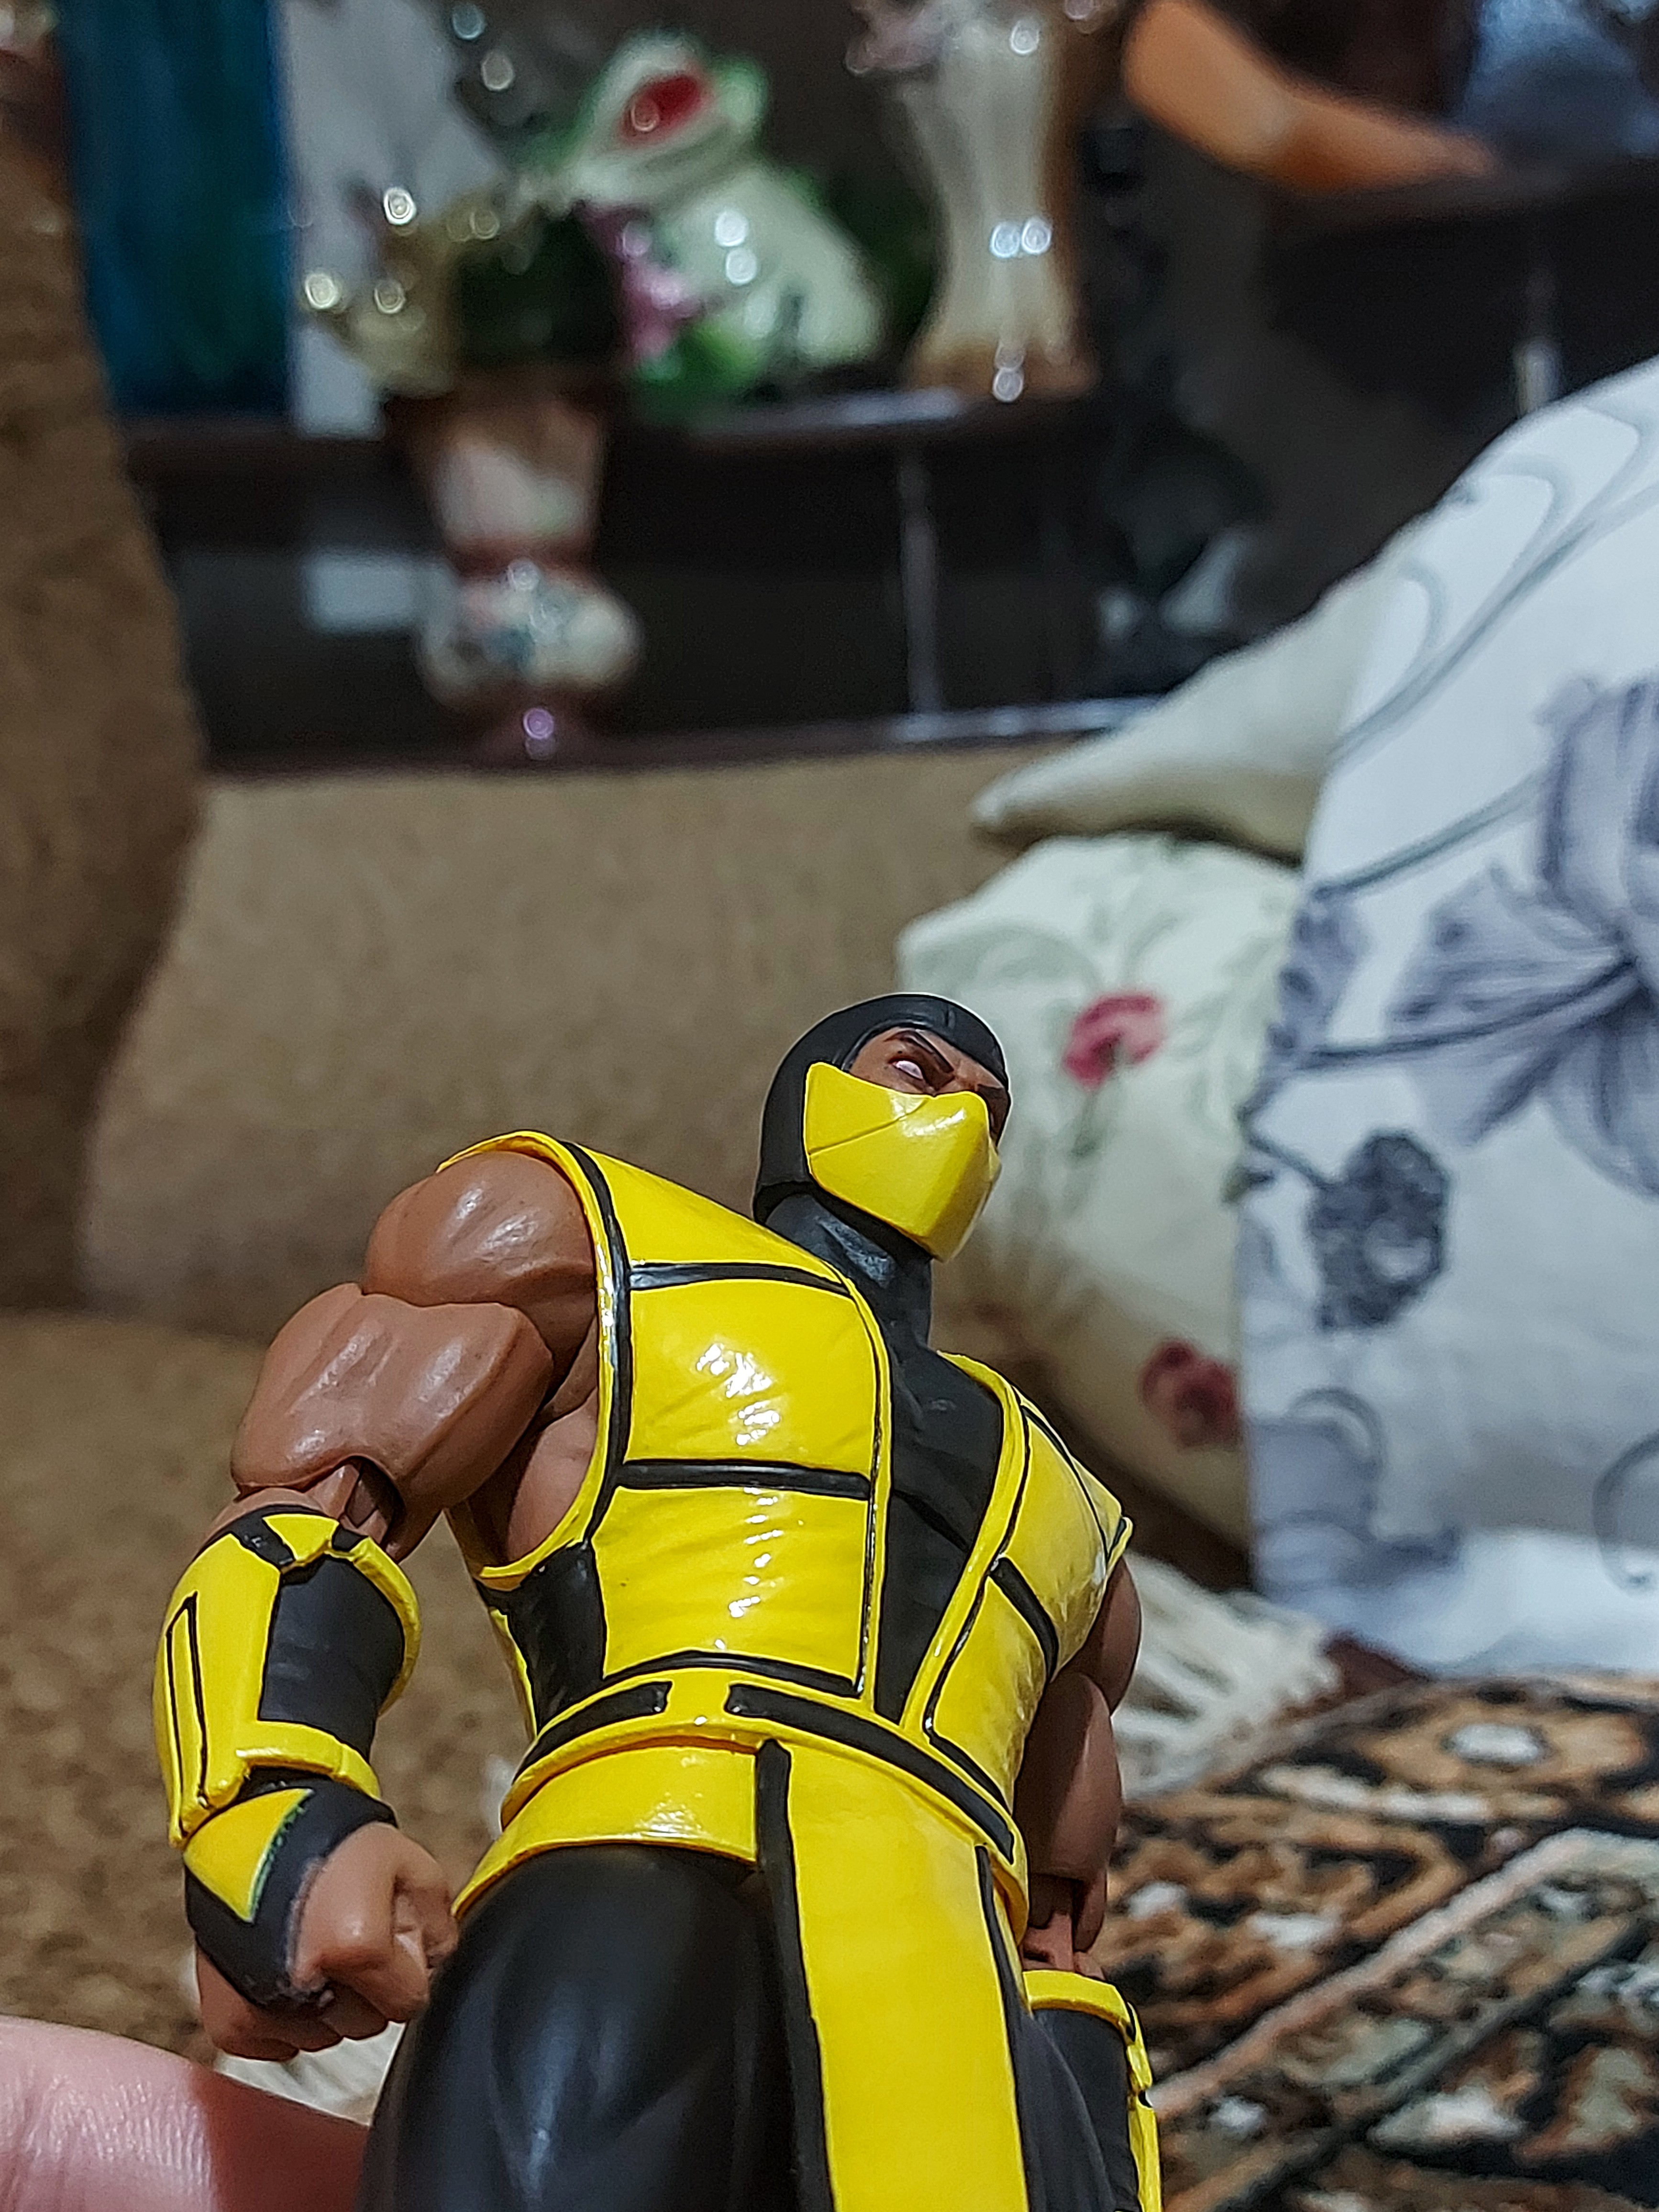
scorpion, storm, collectibles, white, yellow, justice league, cape, event, toy, personal protective equipment, competition event, fictional character, knight, batman, armour, hero, superhero, fiction, fan, action figure, costume, cosplay, Animated cartoon, underpants, animation, championship